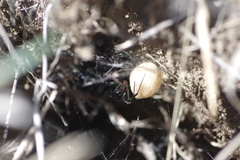
Species: Lactrodectus_hesperus